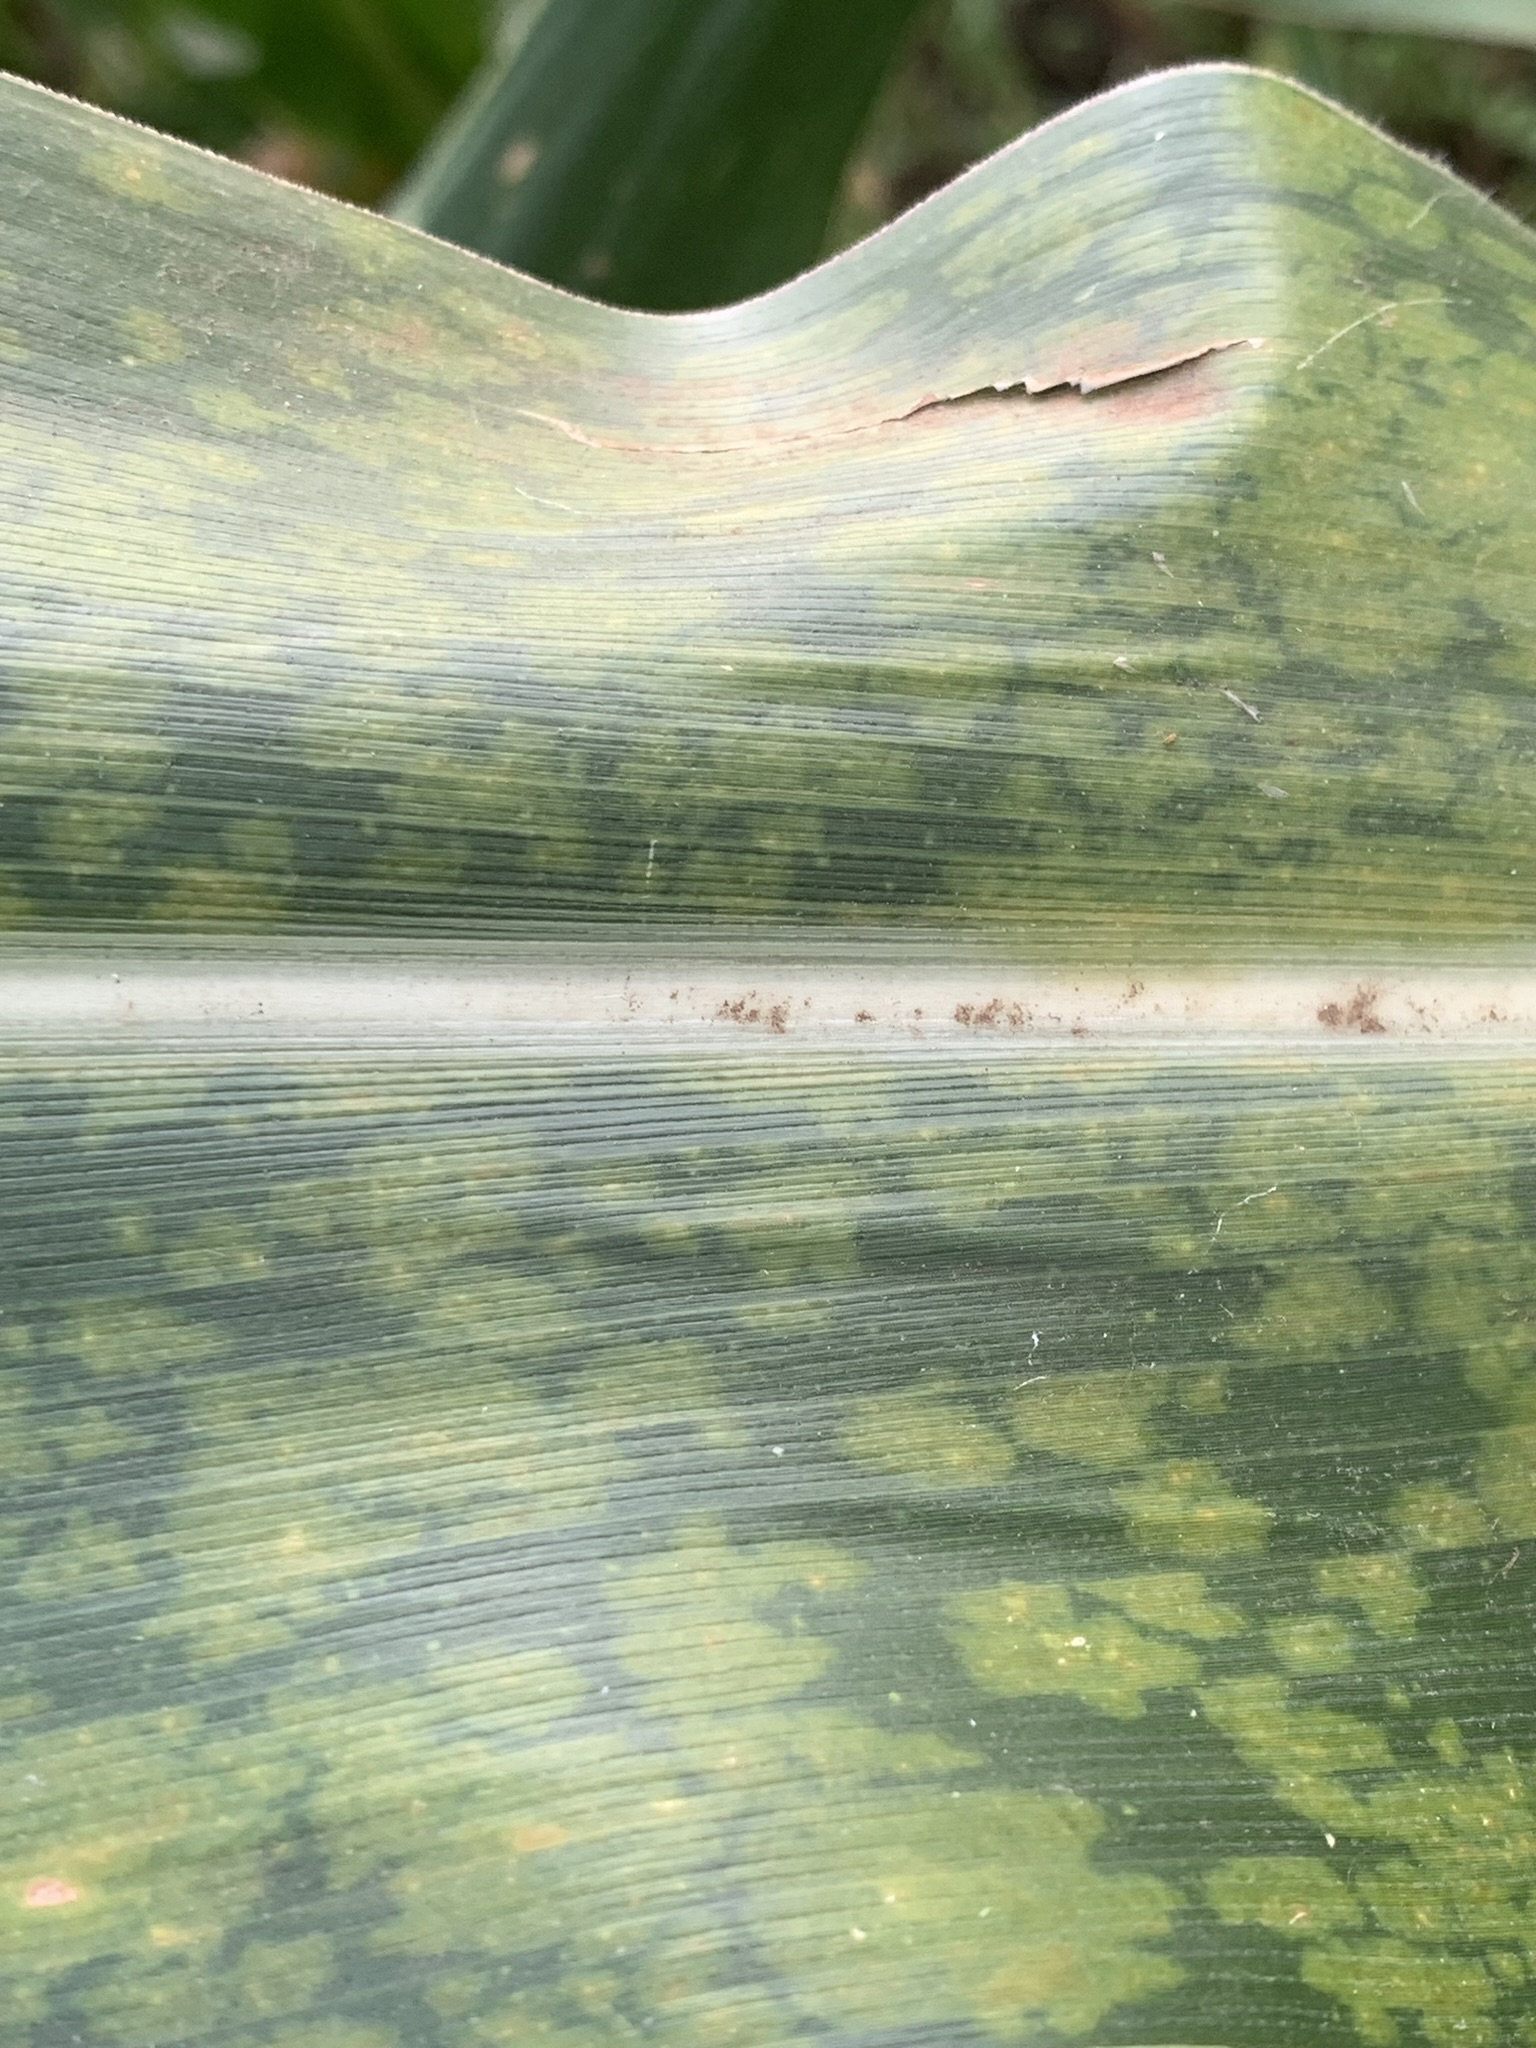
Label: MLN